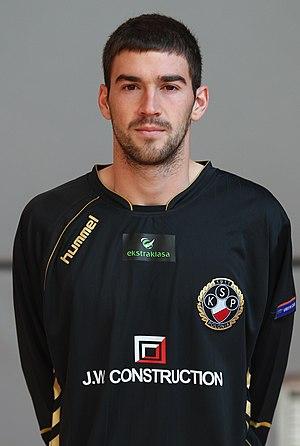
Miloš Adamović, né le 19 juin 1988 à Belgrade, est un footballeur serbe qui a notamment évolué au FC Sheriff Tiraspol.